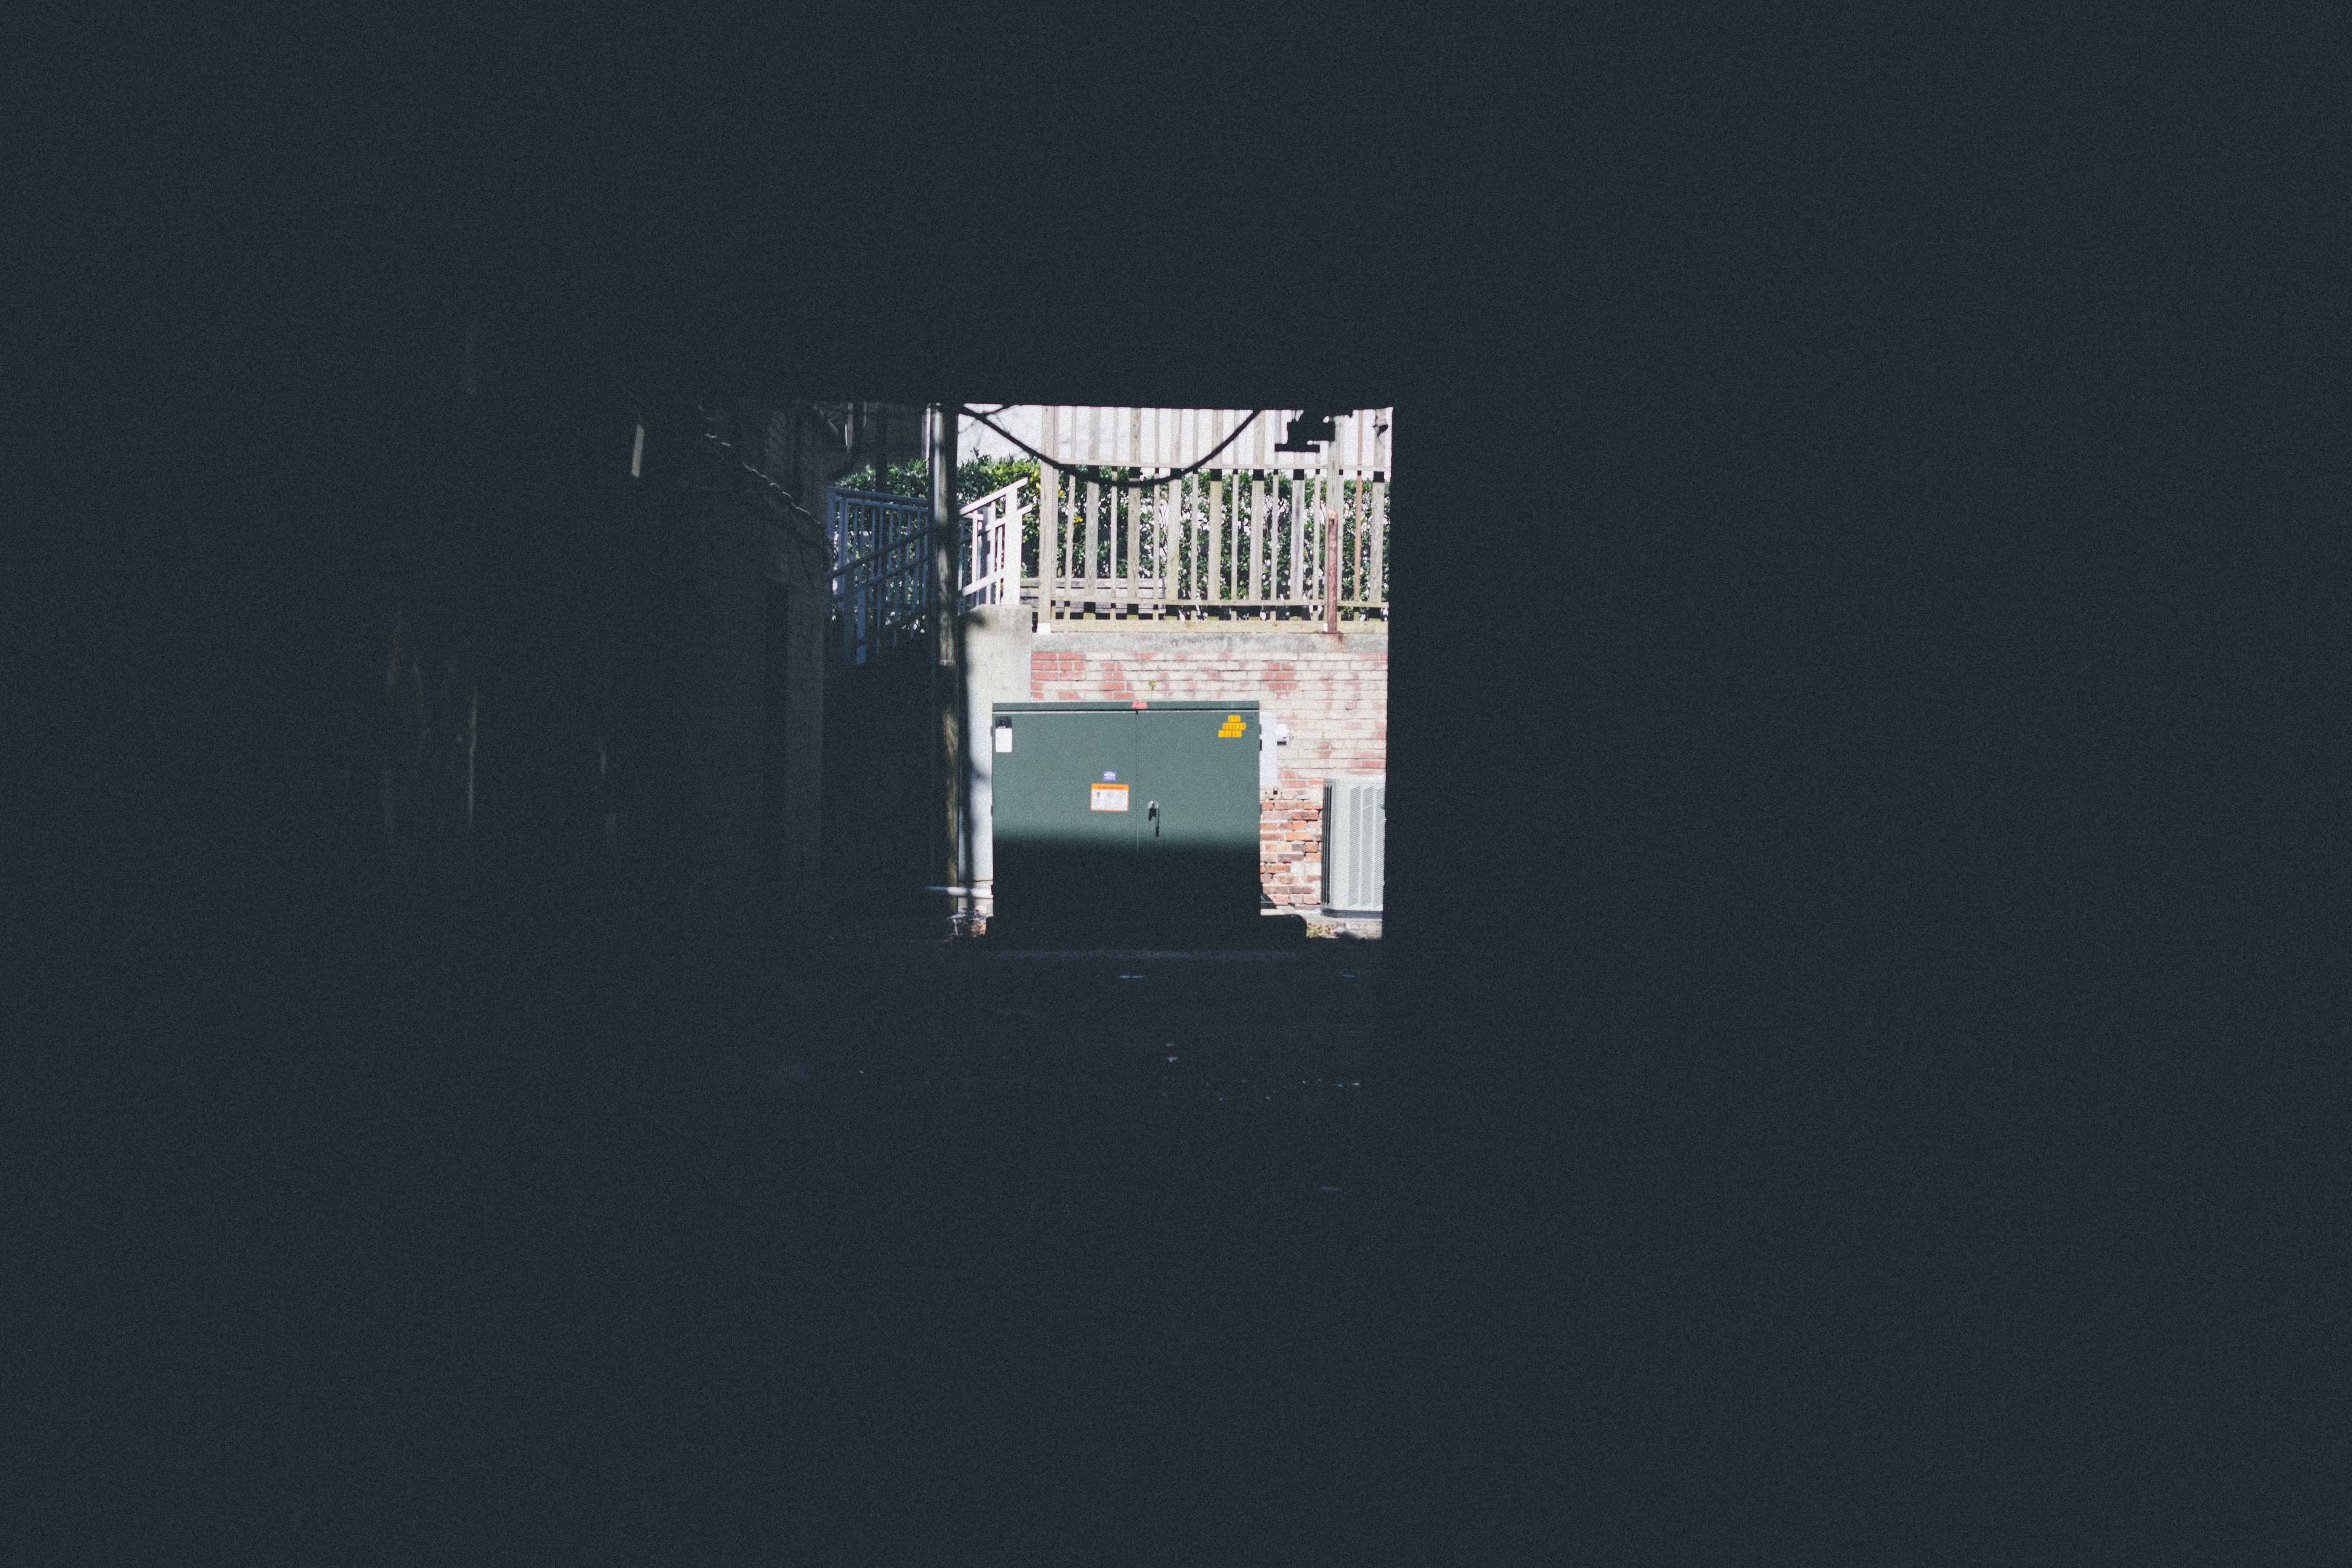
light, color, space, darkness, blue, black, lighting, brand, design, image, shape, screenshot, atmosphere of earth, computer wallpaper